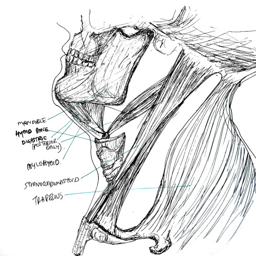
moving down from the skull , looking at the muscles of the neck .